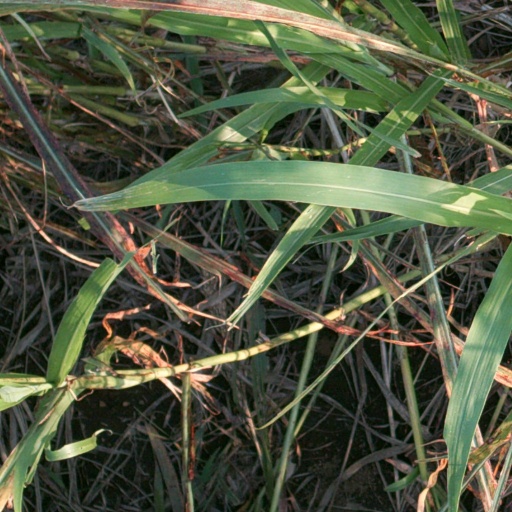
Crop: sorghum